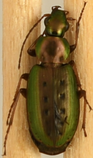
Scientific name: Agonum octopunctatum
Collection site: Smithsonian Environmental Research Center Site (SERC), plot SERC_007